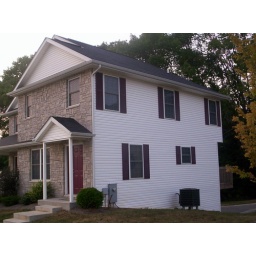
The window over the door and the first two on the side are for my room.